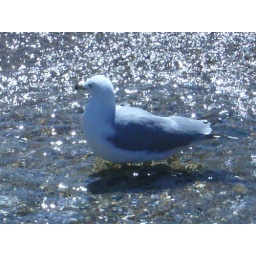
Mono-Chromatic--the bird blends in with the water and the rock materials underneath--my favorite picture